Bjerrum length

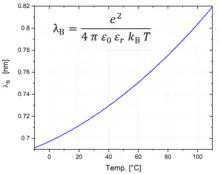
Bjerrum length in water calculated as a function of temperature.

The relative permittivity "ε" of water decreases so strongly with temperature that the product ("ε"·"T") decreases. Therefore, in spite of the (1/"T") relation, the Bjerrum length "λ" increases with temperature, as shown in the graph.